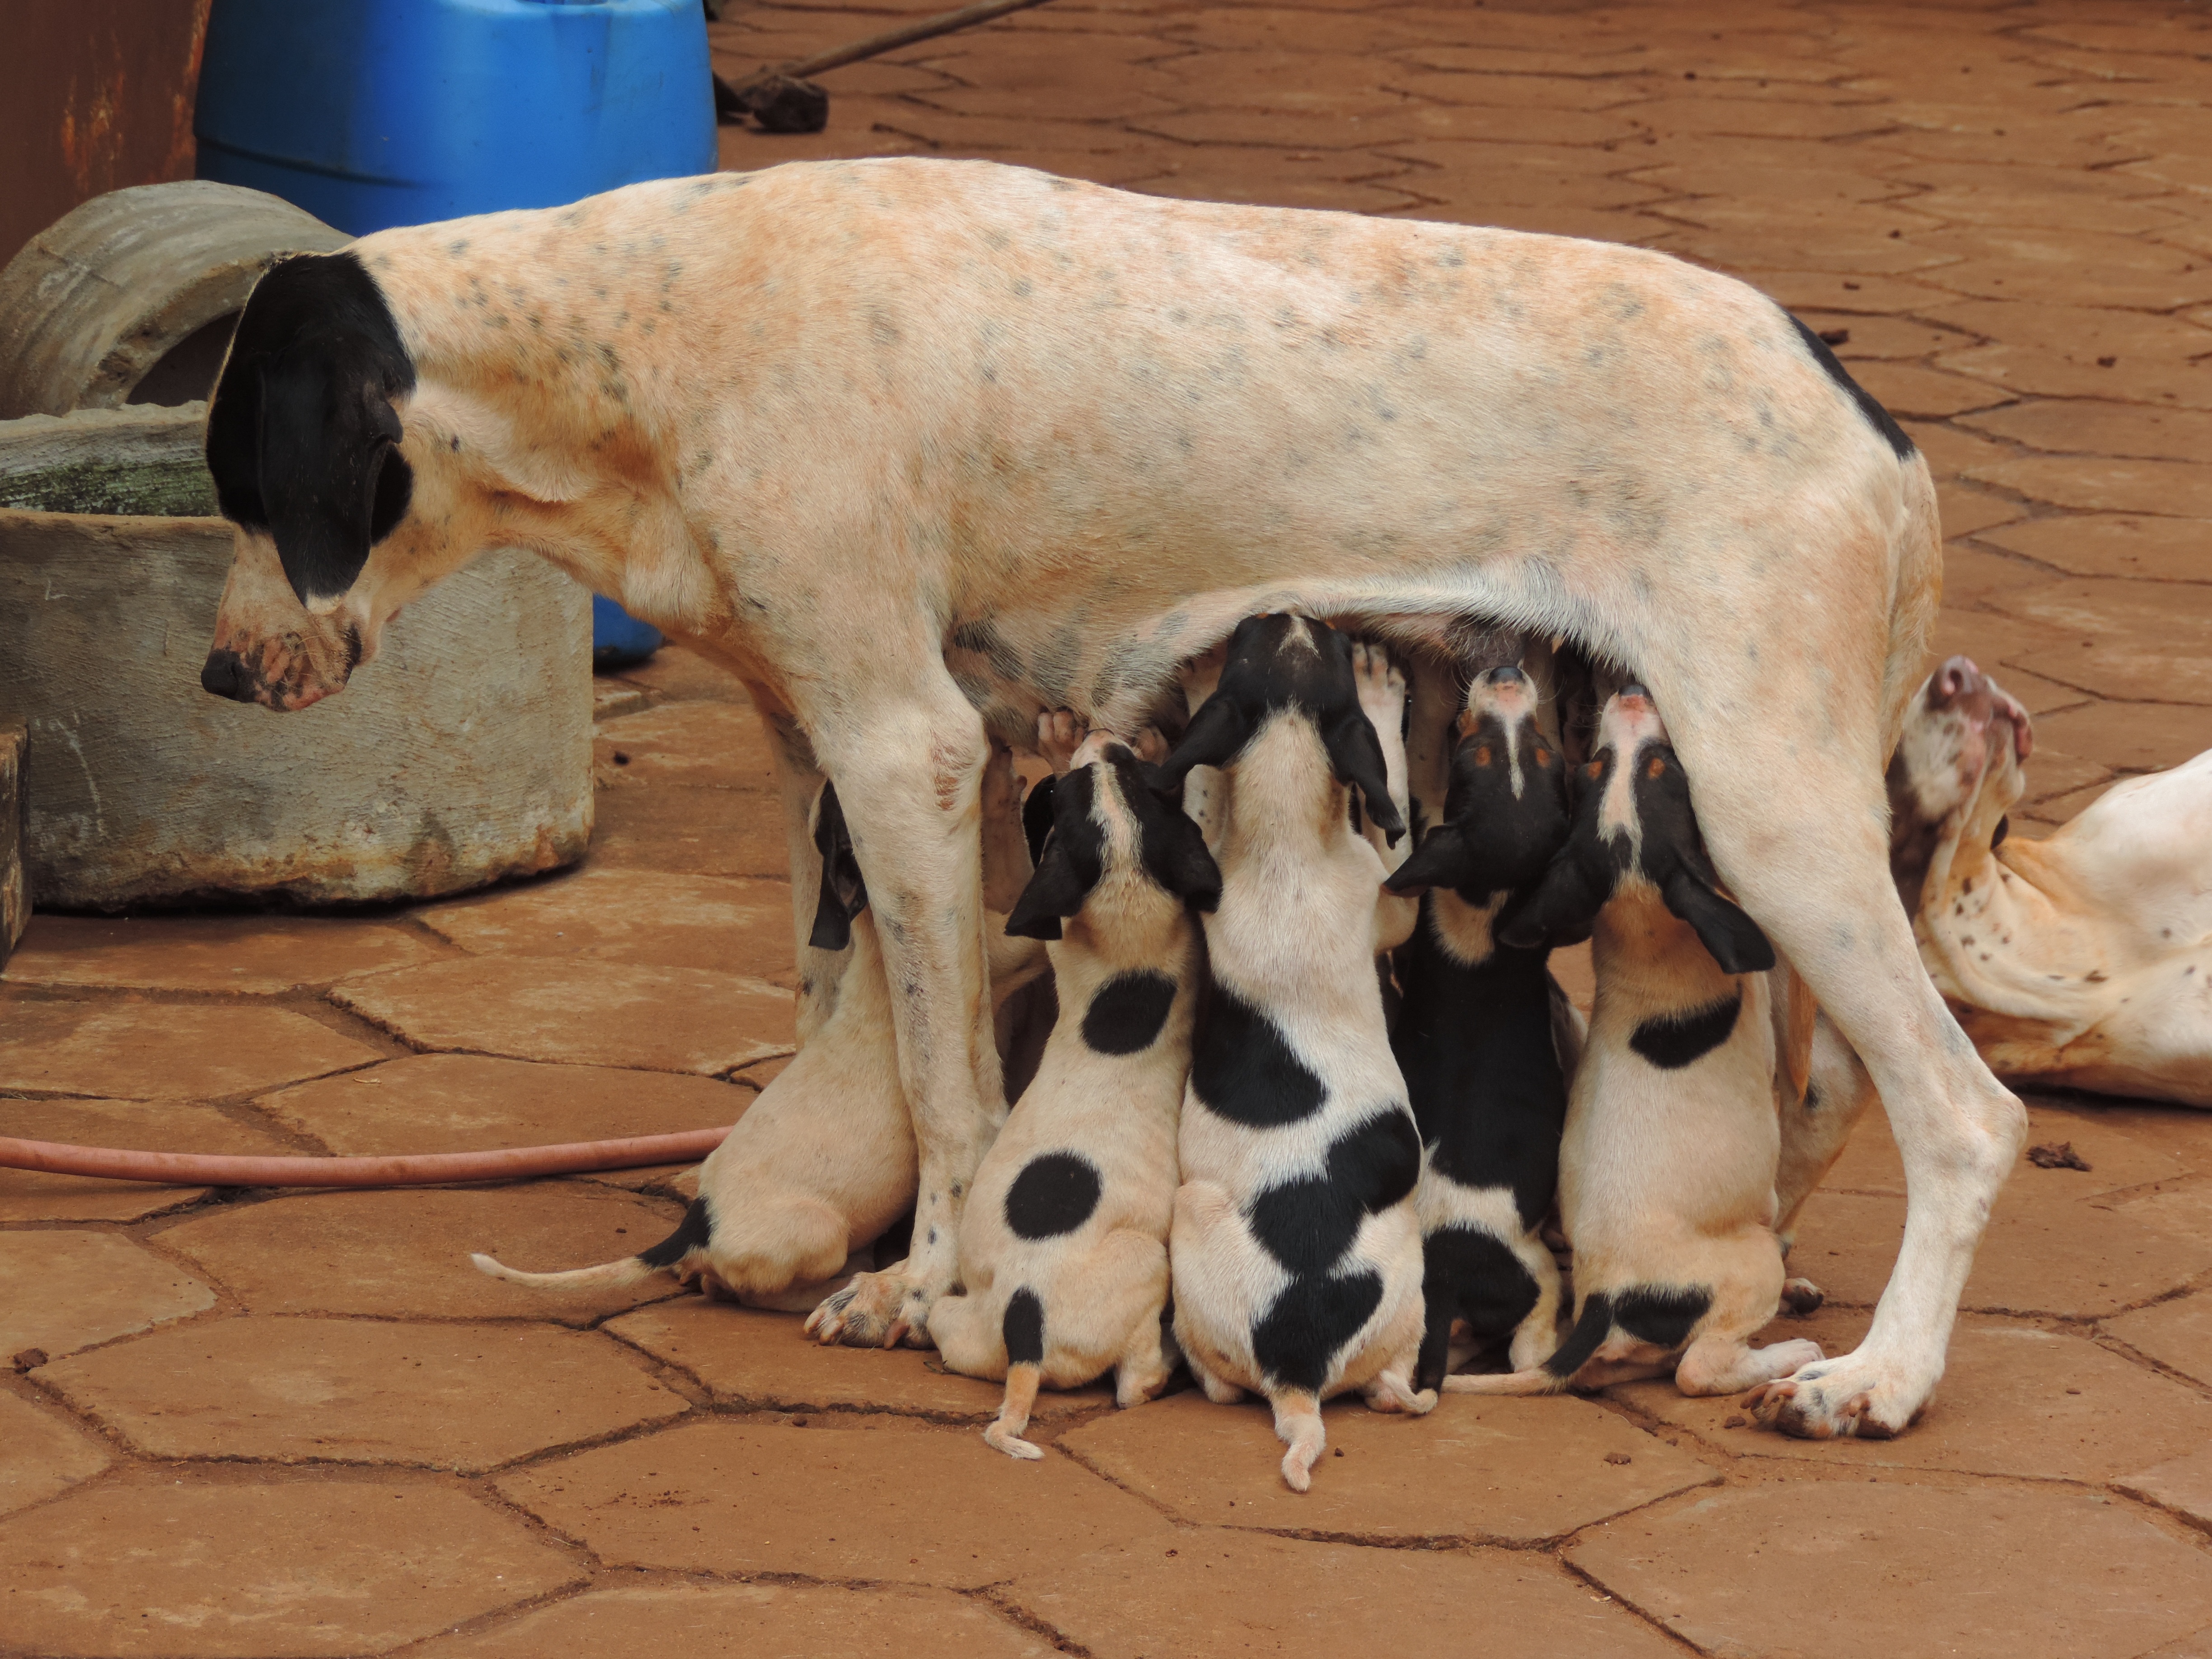
puppy, dog, balcony, mammal, vertebrate, hunter, puppies, bitch, nursing, street dog, dog like mammal